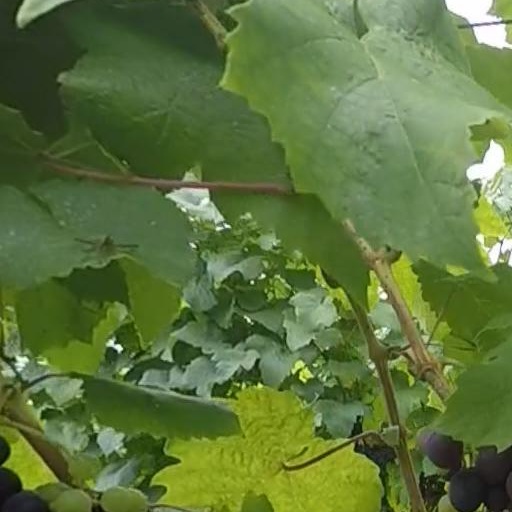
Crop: grape